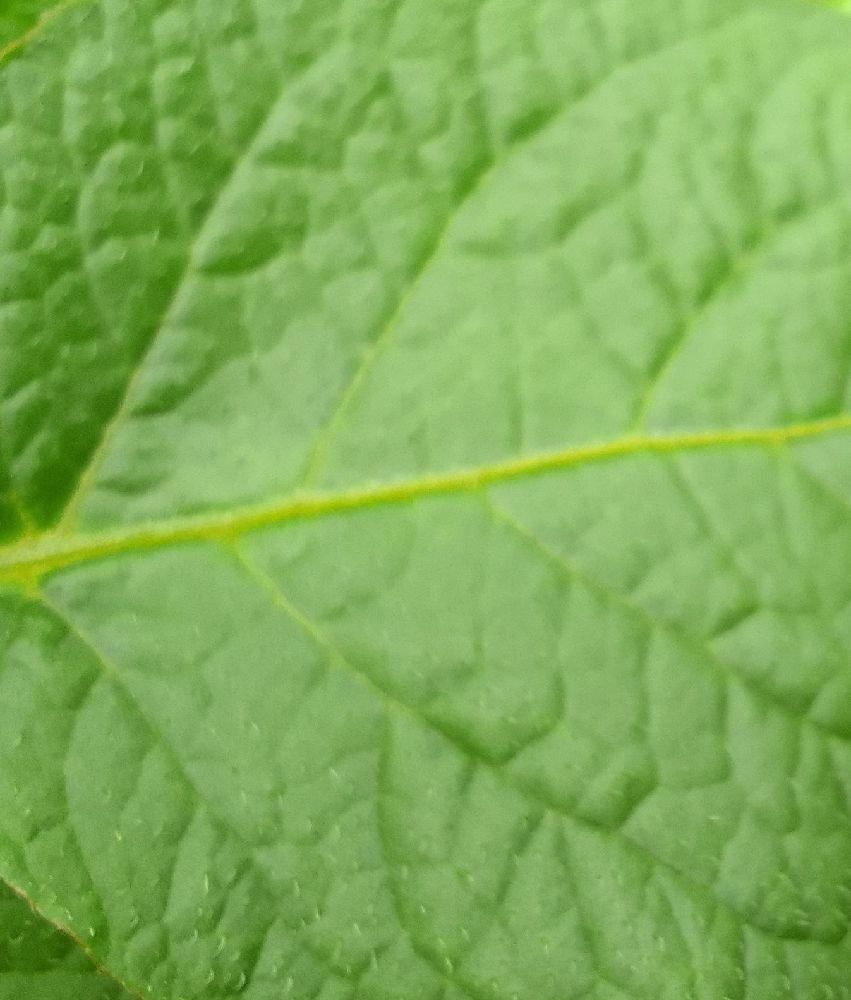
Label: Healthy